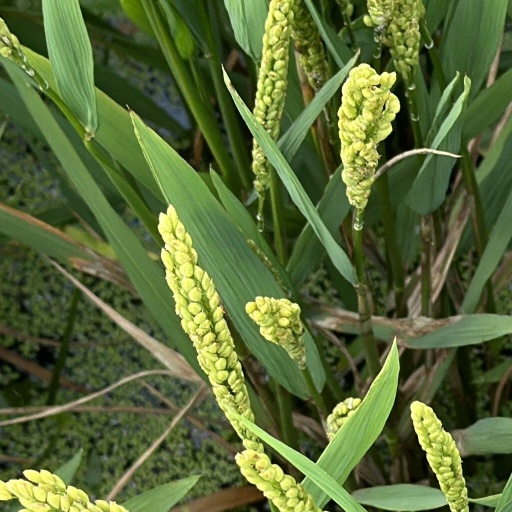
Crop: rice